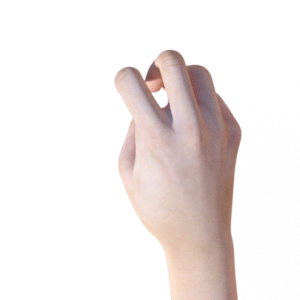
Label: rock